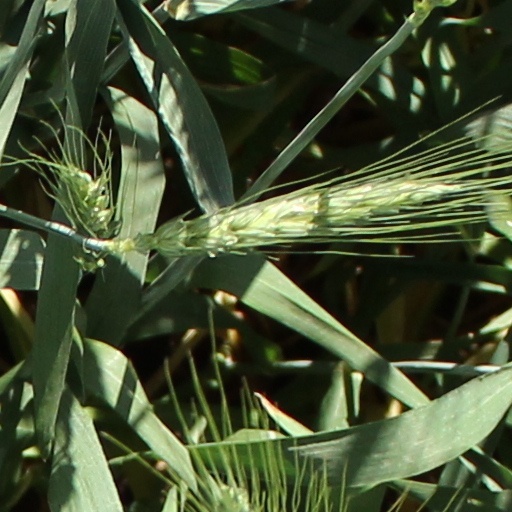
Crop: wheat